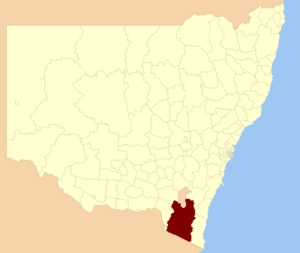
Le conseil de la région de Snowy Monaro est une zone d'administration locale située dans l'État de Nouvelle-Galles du Sud en Australie. Son siège est à Cooma.